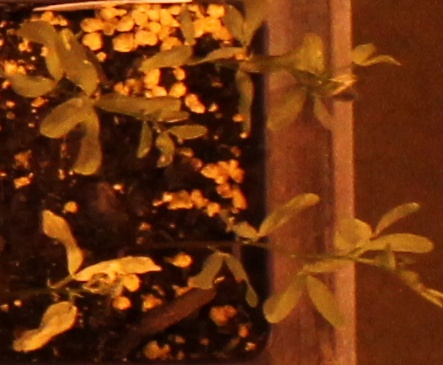
Label: Lentil